Neighbourhood unit

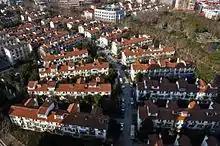
The Caoyang New Village in Shanghai developed based on the neighborhood unit concept.

The core principles of Perry's Neighbourhood Unit were organised around several physical design ideals: